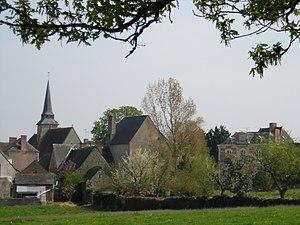
Chenillé-Champteussé est une commune nouvelle française, située dans le département de Maine-et-Loire en région Pays de la Loire, créée le 1ᵉʳ janvier 2016.
Champteussé-sur-Baconne est une ancienne commune française située dans le département de Maine-et-Loire, en région Pays de la Loire, devenue le 1ᵉʳ janvier 2016, une commune déléguée de la commune nouvelle de Chenillé-Champteussé.
Cet article recense les monuments historiques du nord de Maine-et-Loire, en France.